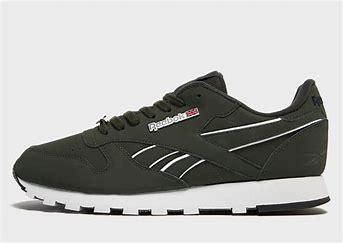
Brand: Reebok
Model: Classic Leather Mu